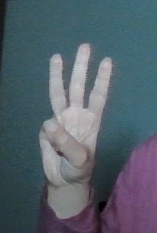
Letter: thaa